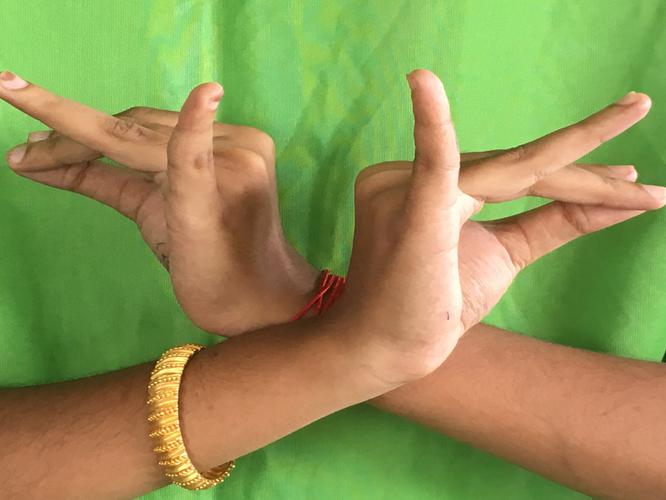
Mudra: Katakavardhana
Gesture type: double_hand